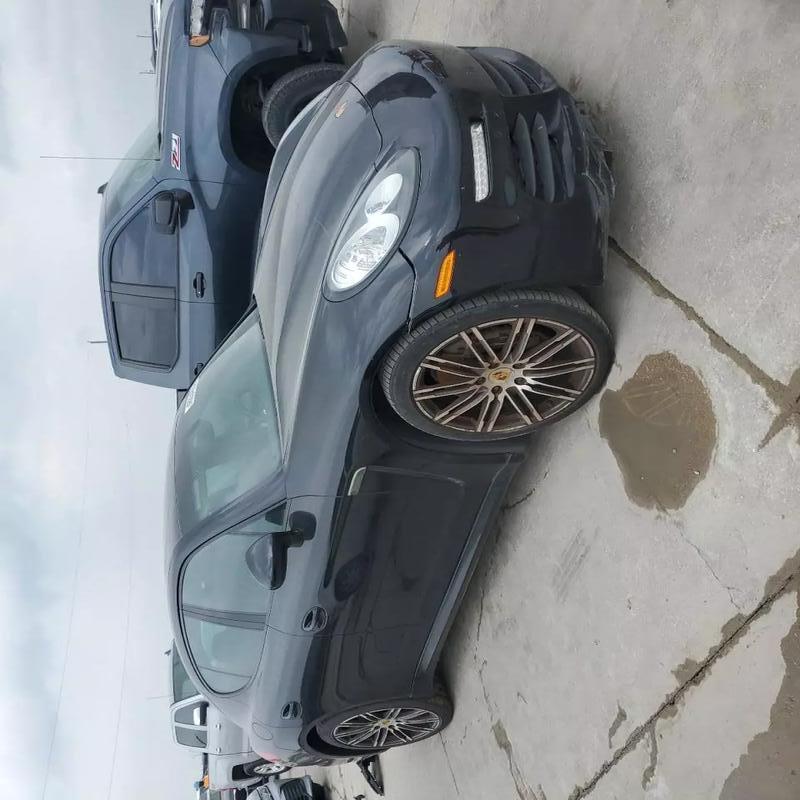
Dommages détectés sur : aile avant droite, porte avant droite, porte arrière droite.
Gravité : majeur